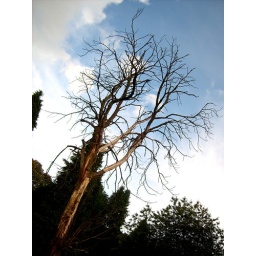
A tree skeleton stood tall amongst the green leafy trees in Overtoun Park. Taken on Friday, 21st August 2009